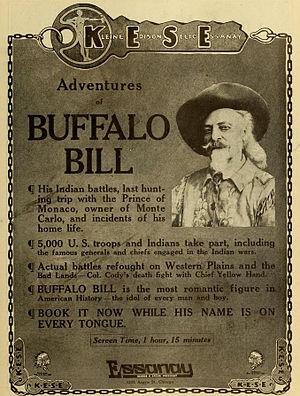
William Frederick Cody dit Buffalo Bill est une figure mythique de la conquête de l'Ouest. Il fut notamment chasseur de bisons et dirigea une troupe théâtrale populaire.